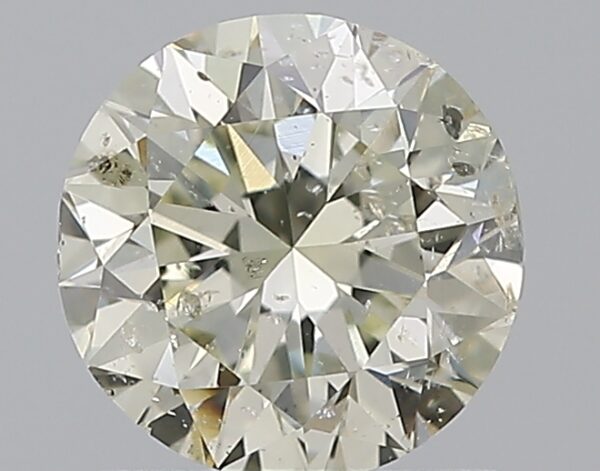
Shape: round
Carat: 0.96
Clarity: SI2
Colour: M
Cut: VG
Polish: VG
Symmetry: VG
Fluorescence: ST
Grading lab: HRD
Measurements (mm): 6.14 x 6.23 x 3.97